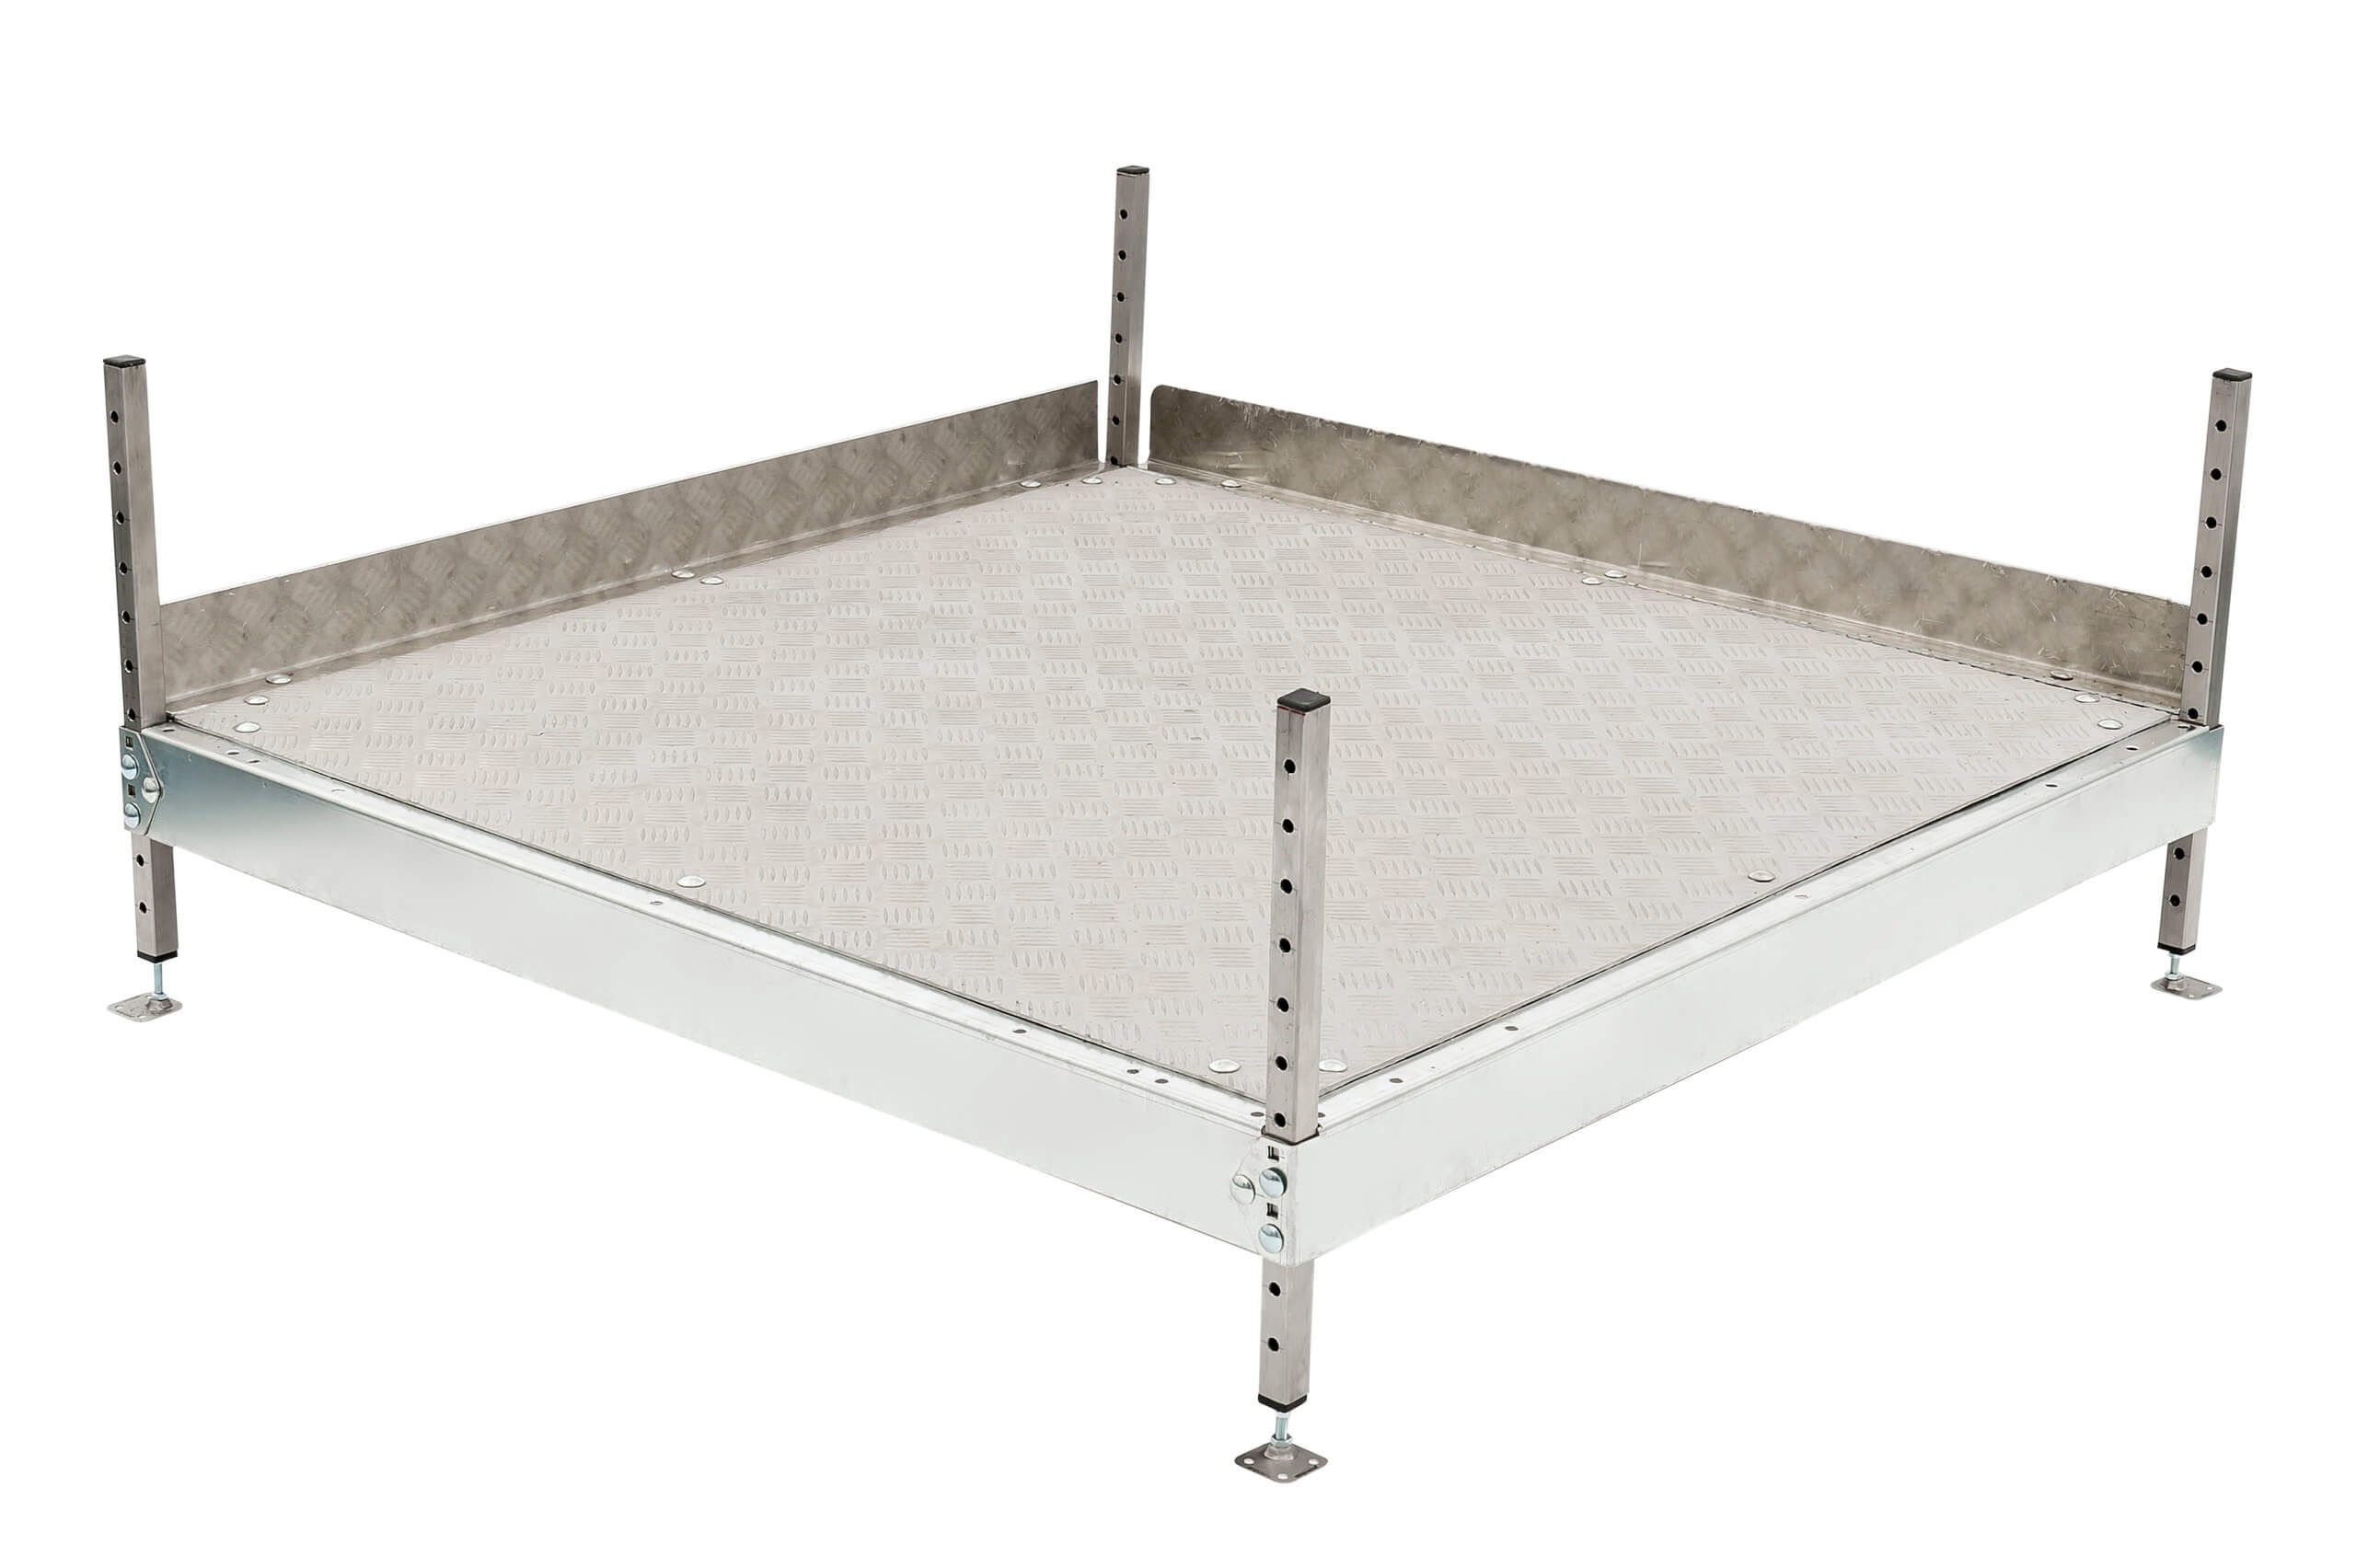
Welcome platform
Square Welcome modular platforms with handrail options Regular 122cm x 122cm platform WRP12-E (Double handrails) WRP12-C (Single handrails) WRP12-A (No handrails) WIDE 150cm x 150cm platform WRP15-E (Double handrails) WRP15-C (Single handrails) WRP15-A (No handrails)
Brand: Safety-CO.co.uk
Category: Health & Beauty > Health Care > Mobility & Accessibility